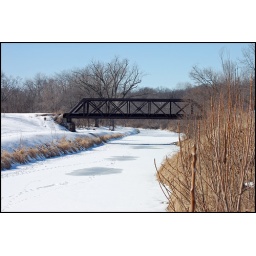
A view of the old railroad bridge crossing the Illinois and Michigan Canal in Utica, Illinois.